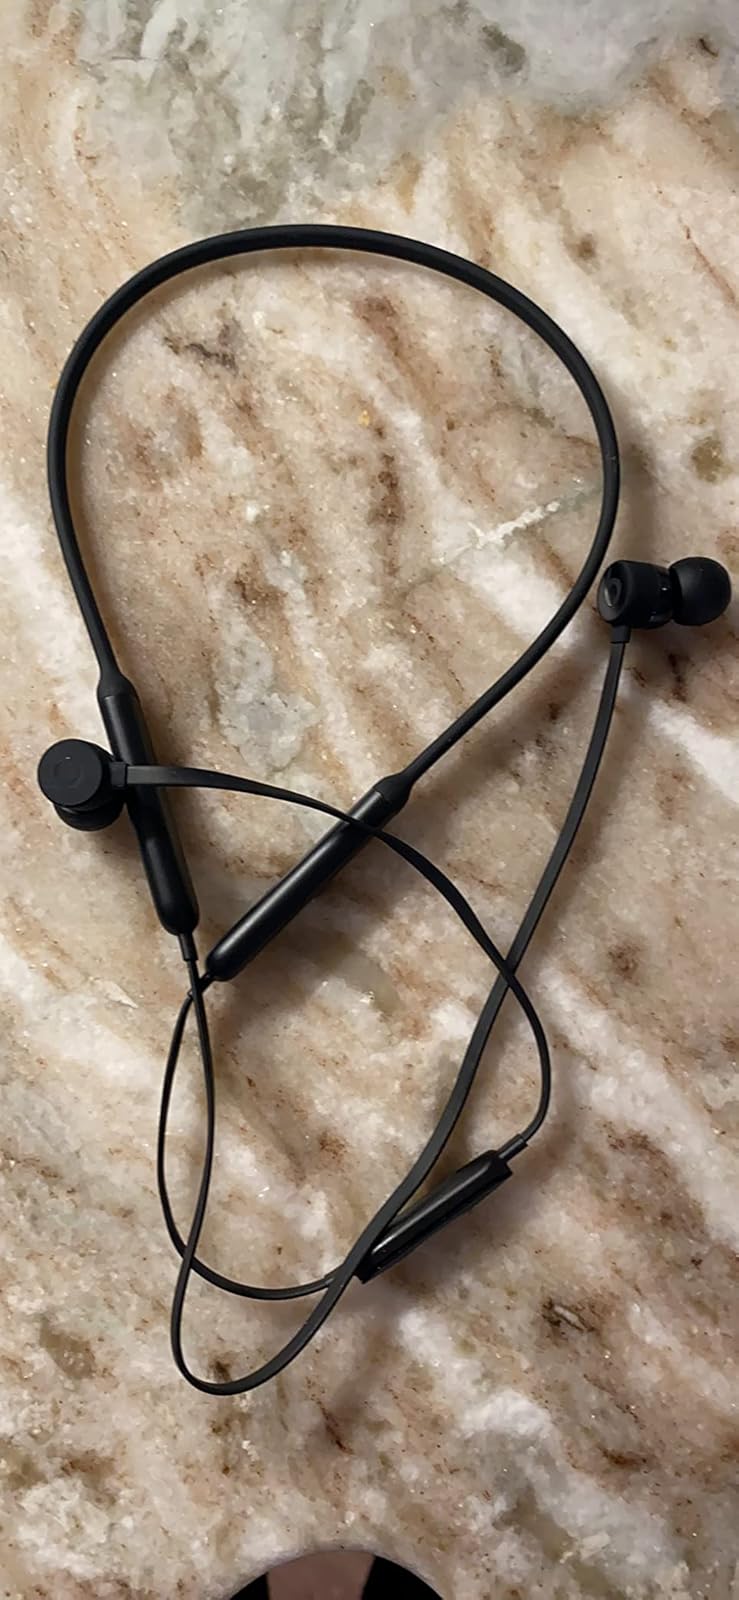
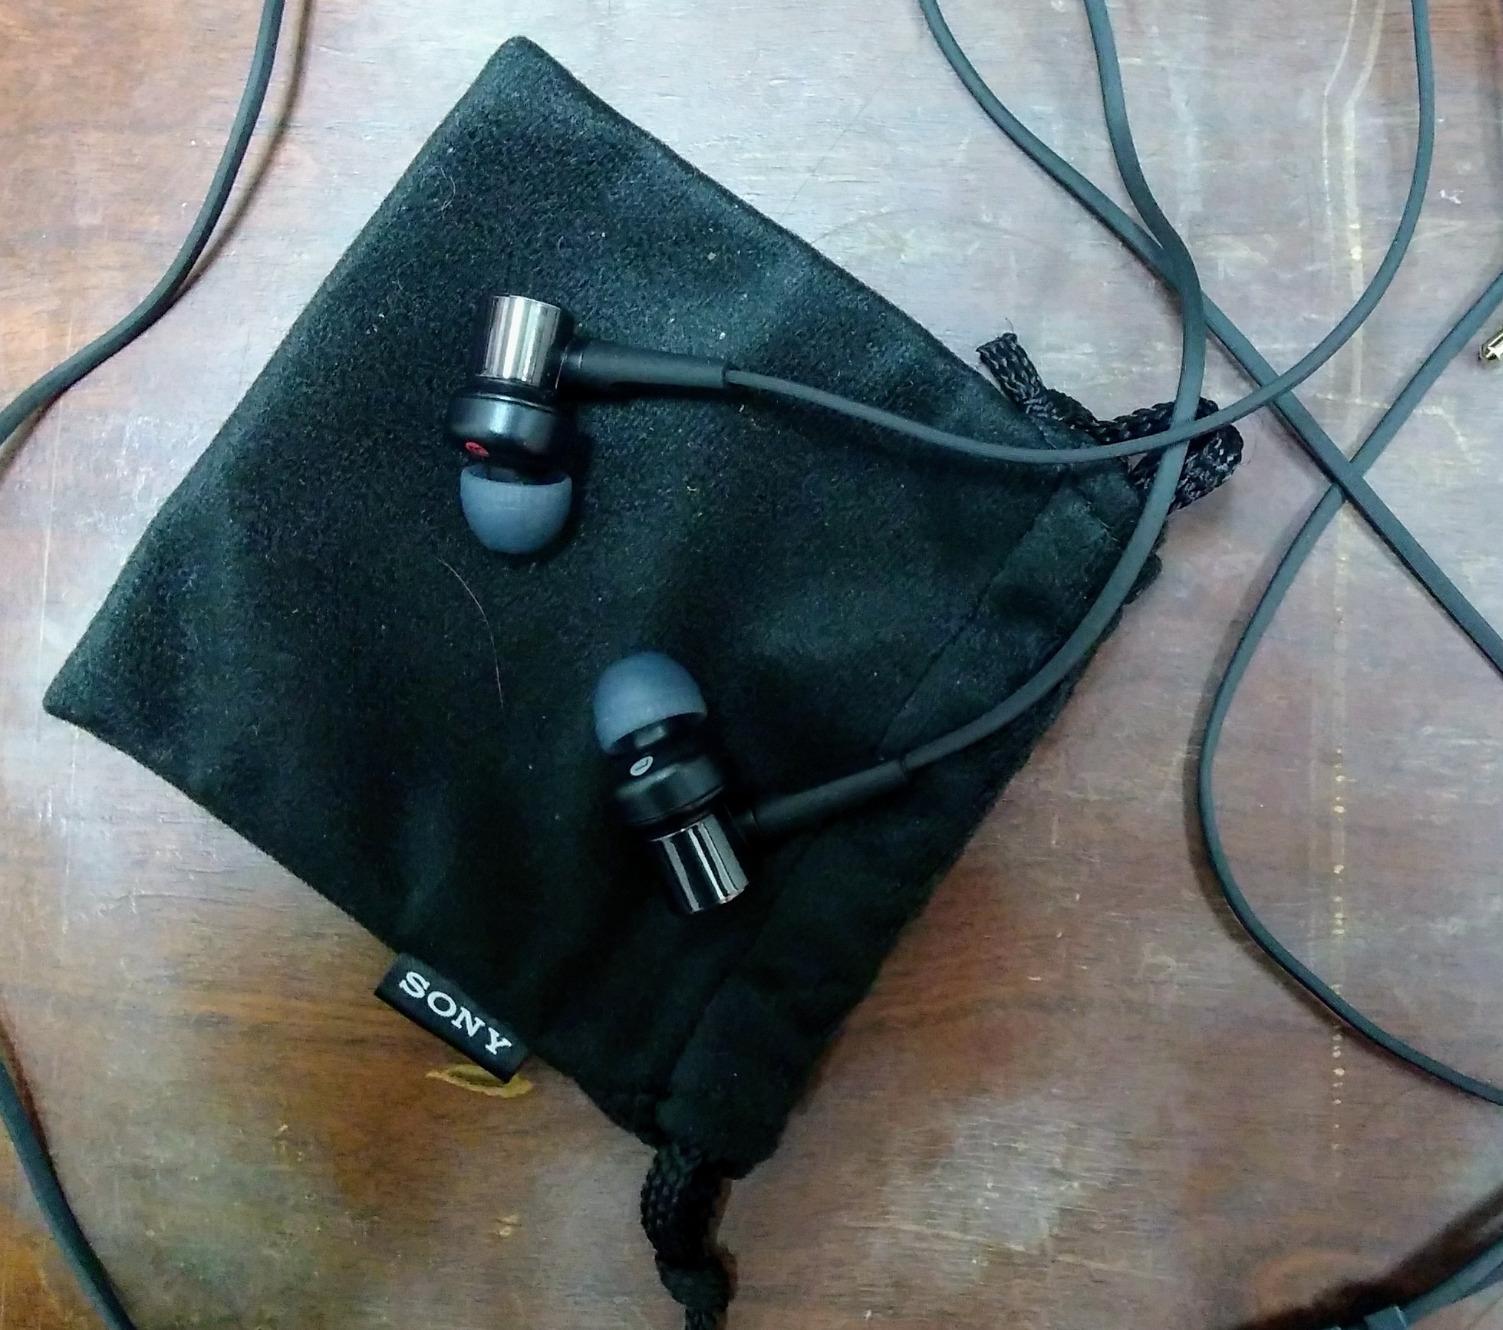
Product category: headphones
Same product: no